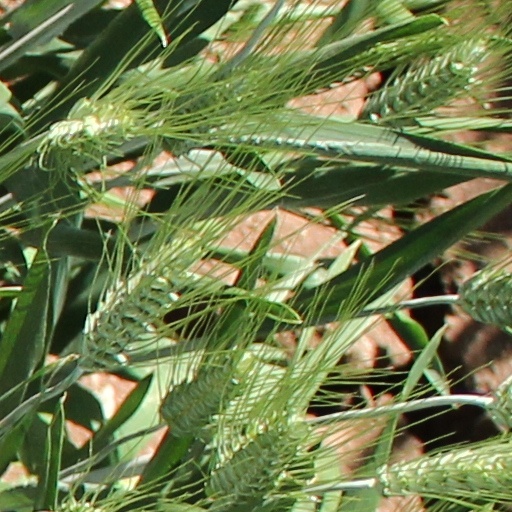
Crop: wheat